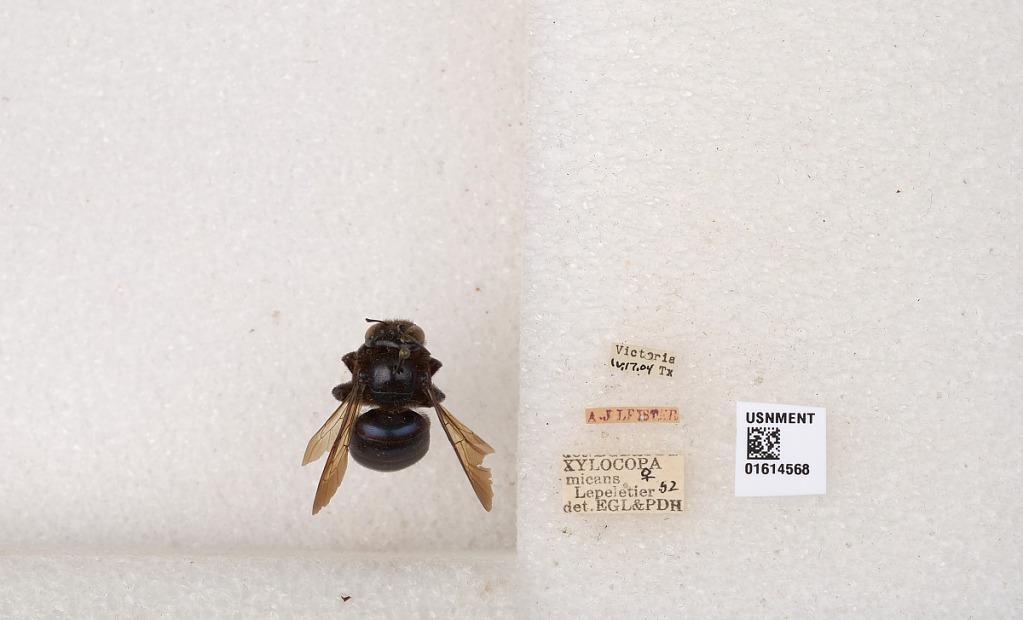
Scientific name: Xylocopa (Schonnherria) micans Lepeletier
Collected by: A. Leister
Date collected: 1904-4-17
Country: United States
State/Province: Texas
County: Victoria
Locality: Victoria
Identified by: EGL